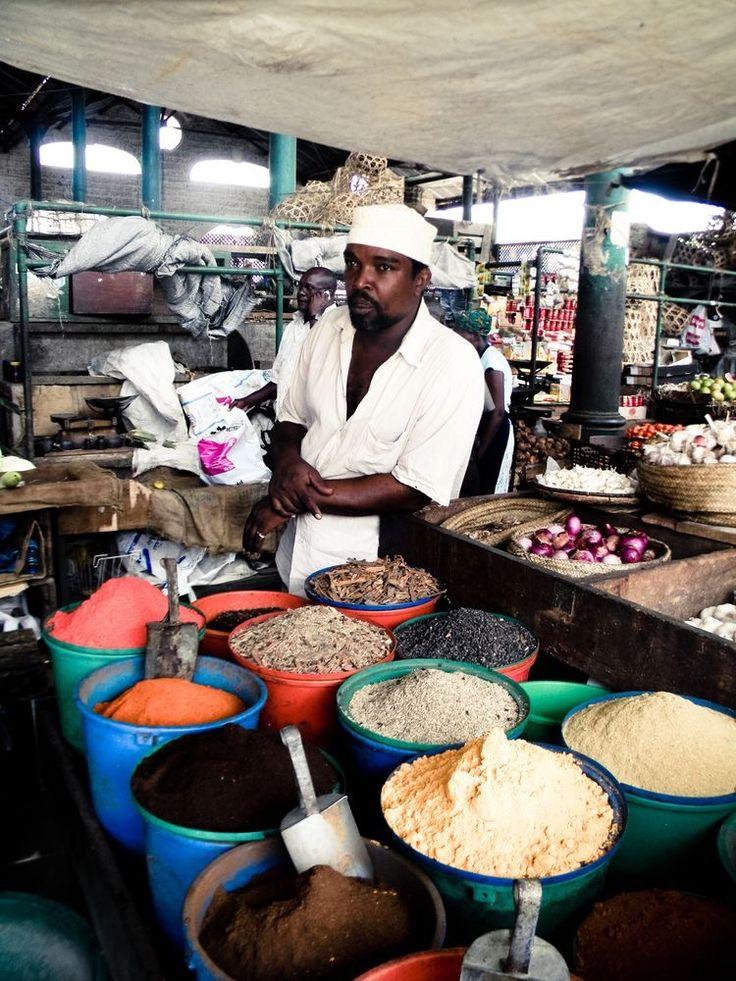
Hapa tunamwona mfanya biashara sokoni akiwa amesimama nyuma ya meza yenye viungo vya plastiki vilivyojaa viungo na nafaka mbalimbali.Kuna vitunguu upande wa kulia na bidhaa nyingine nyingi za matumizi ya nyumbani.Mazingira yaonyesha kuwa ni soko la wazi yenye shughuli nyingi.